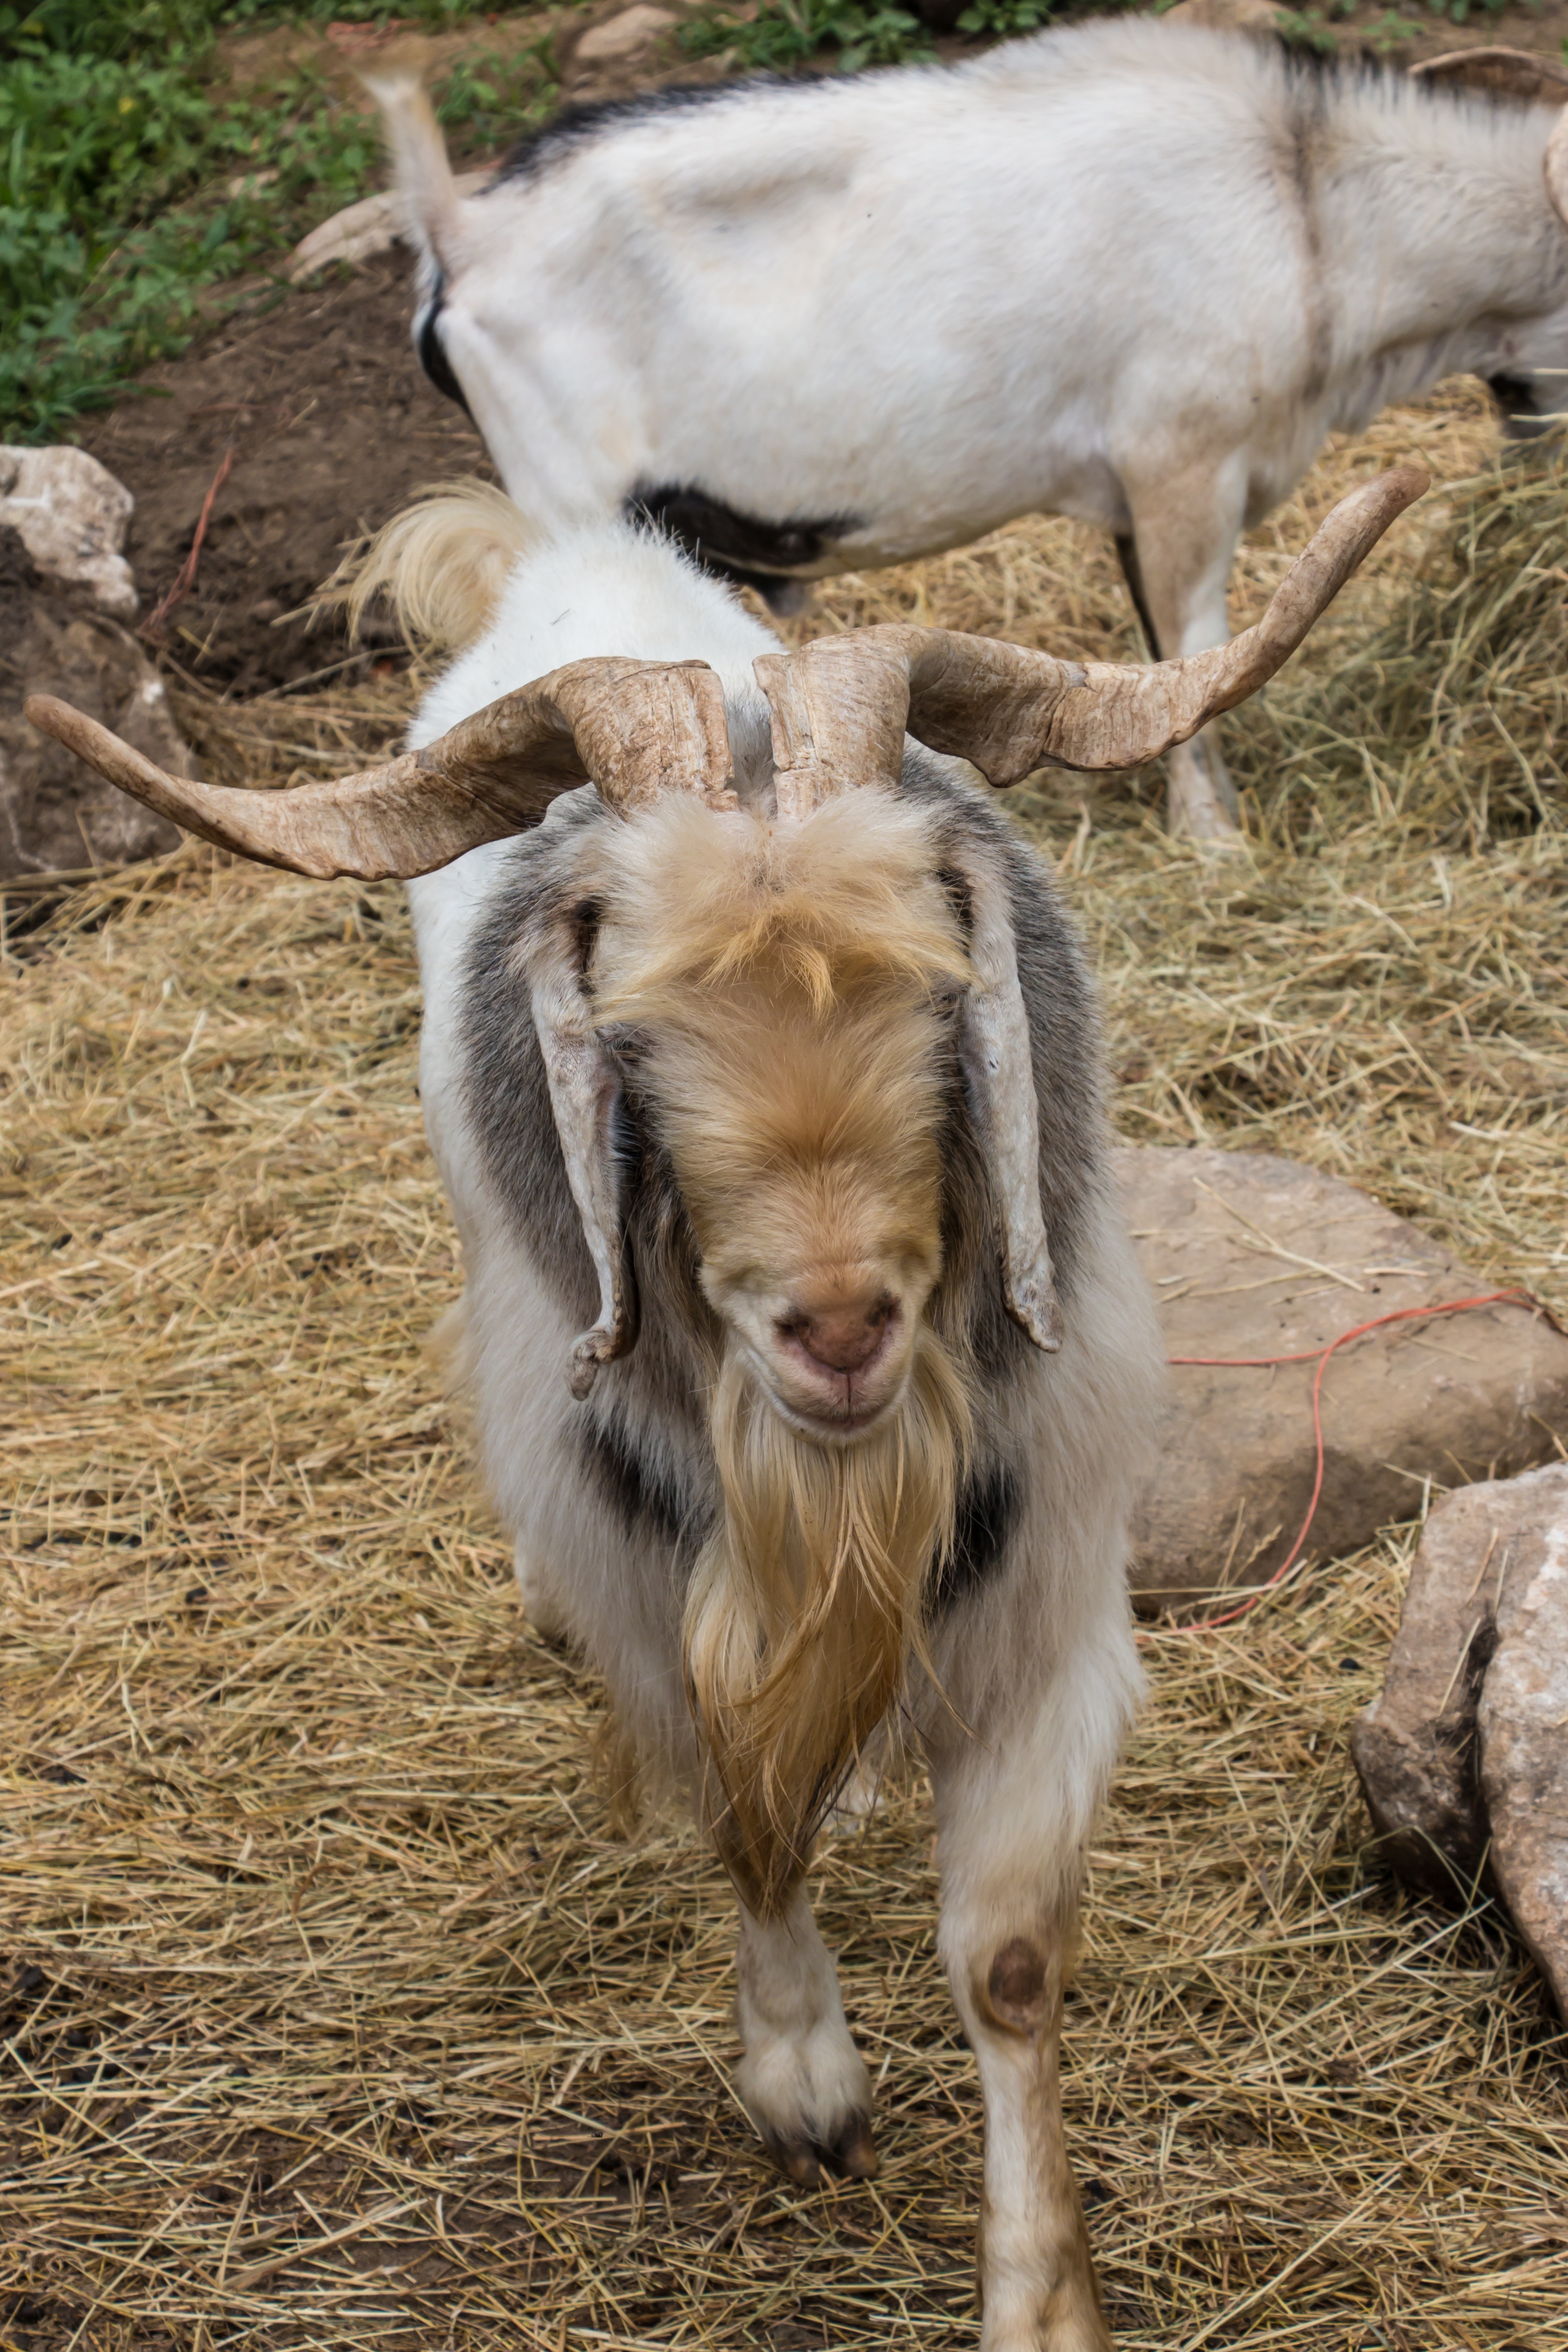
nature, animal, goat, horn, herd, pasture, grazing, mammal, fauna, goats, vertebrate, pack animal, barbary sheep, goatherd, mustang horse, cow goat family